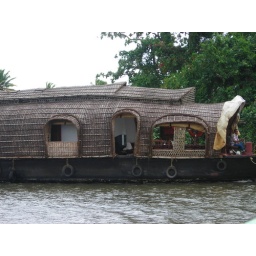
boat ride in the bird sanctuary, 50 km from Cochin on the way to Thekkady